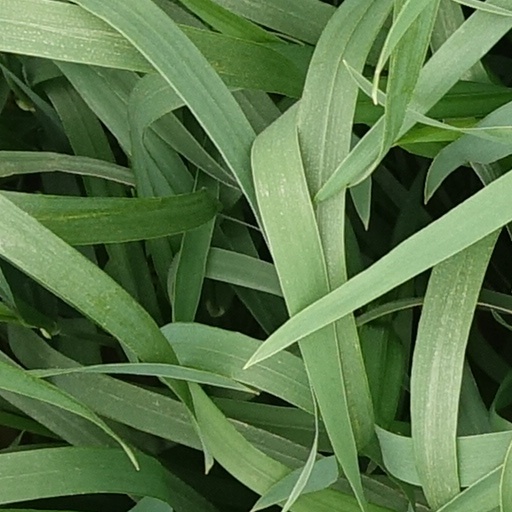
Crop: wheat